Shiroishi-Zaō Station

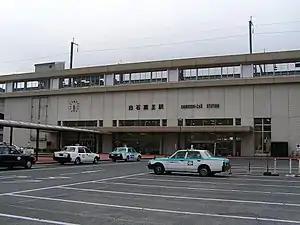
Shiroishi-Zaō Station, August 2006

is a railway station in the city of Shiroishi, Miyagi, Japan, operated by JR East.